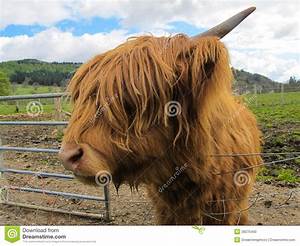
Label: mucca